Fad

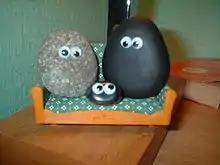
Pet rocks were a short-lived fad in the 1970s.

A fad, trend, or craze is any form of collective behavior that develops within a culture, a generation, or social group in which a group of people enthusiastically follow an impulse for a short time period.